Nauders

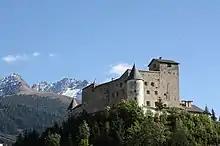
Naudersberg Castle

In ancient times, the trade route across Reschen Pass was part of the Roman Via Claudia Augusta, leading from Italy across the Eastern Alps to the Raetian capital Augusta Vindelicorum (Augsburg). Nauders is probably located at the site of a mansio called "Inutrium" in contemporary sources. From 200 AD onwards, however, the significance of the road connection faded, when it was gradually superseded by the Brenner Pass road in the east.